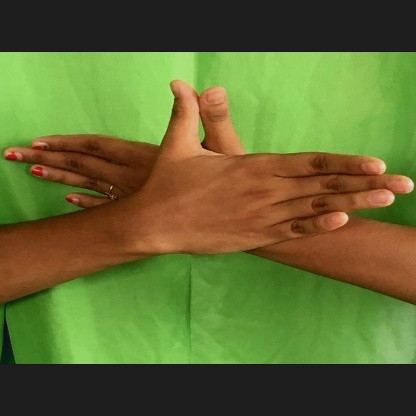
Mudra: Garuda